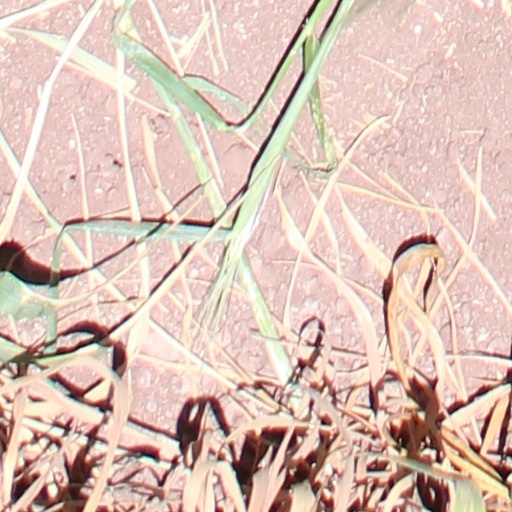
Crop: wheat